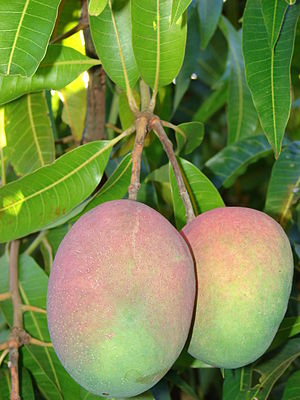
Mango-slægten
Frugt af Almindelig mango, M. indica
Mango-slægten er en slægt af træer og buske i Sumak-familien, Anacardiaceae. Der er 65-70 arter i familien, hvor den mest kendte er Almindelig mango, Mangifera indica. De fleste af arterne forekommer i subtropisk og tropisk Indien og Sydøstasien. De fleste arter er mellemstore til store træer, op til ca. 40m høje. Flere end 25 af arterne har spiselige frugter, og de er almindelig dyrkede i hele subtropisk og tropisk Asien.